Describe the emotion expressed in this image:  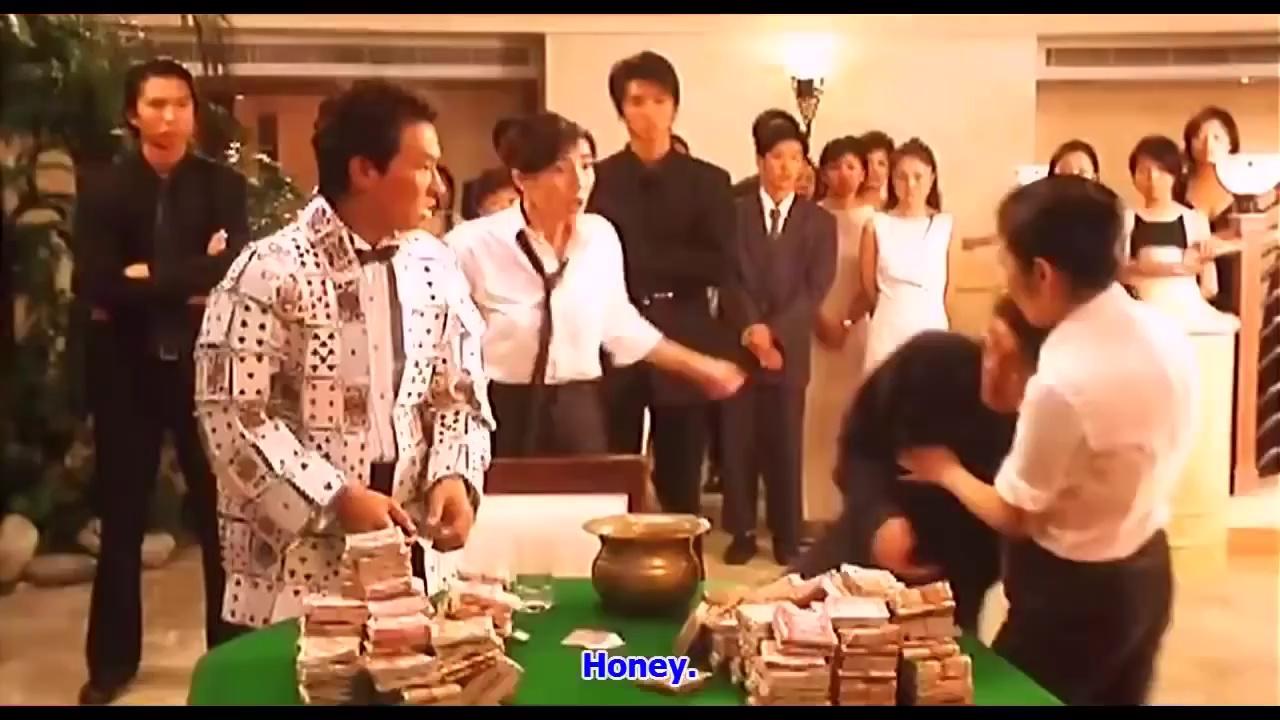
This person displays Suffering, valence and arousal with low intensity.